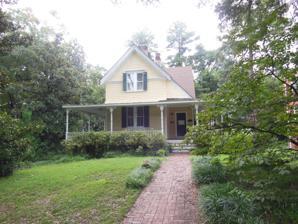
Building: Pegram House
Country: United States of America
Year built: 1891
Historic house in North Carolina, United States United States historic place Pegram House U.S. National Register of Historic Places U.S. Historic district Contributing property Pegram House, August 2014 Show map of North Carolina Show map of the United States Location 1019 Minerva Ave., Durham, North Carolina Coordinates 36°0′20″N 78°54′38″W / 36.00556°N 78.91056°W / 36.00556; -78.91056 Area 1 acre (0.40 ha) Built 1891 ( 1891 ) Built by Christian, T.S. Architectural style Shingle Style MPS Faculty Avenue Houses TR NRHP reference No. 79003334 Added to NRHP November 29, 1979 Pegram House is a historic home located at Durham , Durham County, North Carolina .   It was built in 1891 by local contractor T.S. Christian , and is a two-story, Shingle Style dwelling.  It features a wraparound porch. It was listed on the National Register of Historic Places in 1979. It is located in the Trinity Historic District . Former residents George B. Pegram References